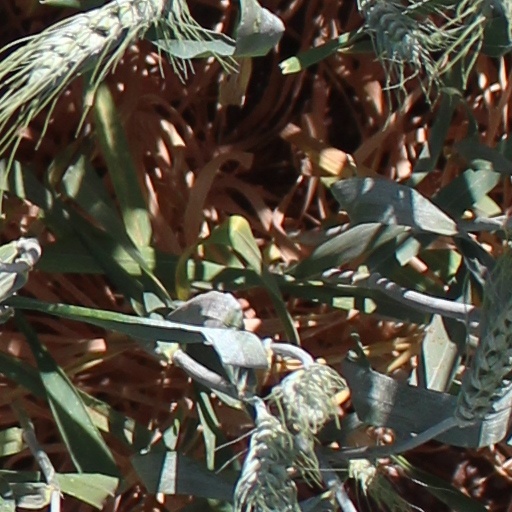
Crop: wheat